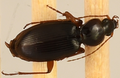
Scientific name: Synuchus impunctatus
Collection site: Harvard Forest & Quabbin Watershed NEON (HARV), plot HARV_005